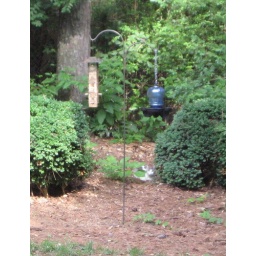
This cat likes to hang out by my bird feeder. It also likes to eat the birds.